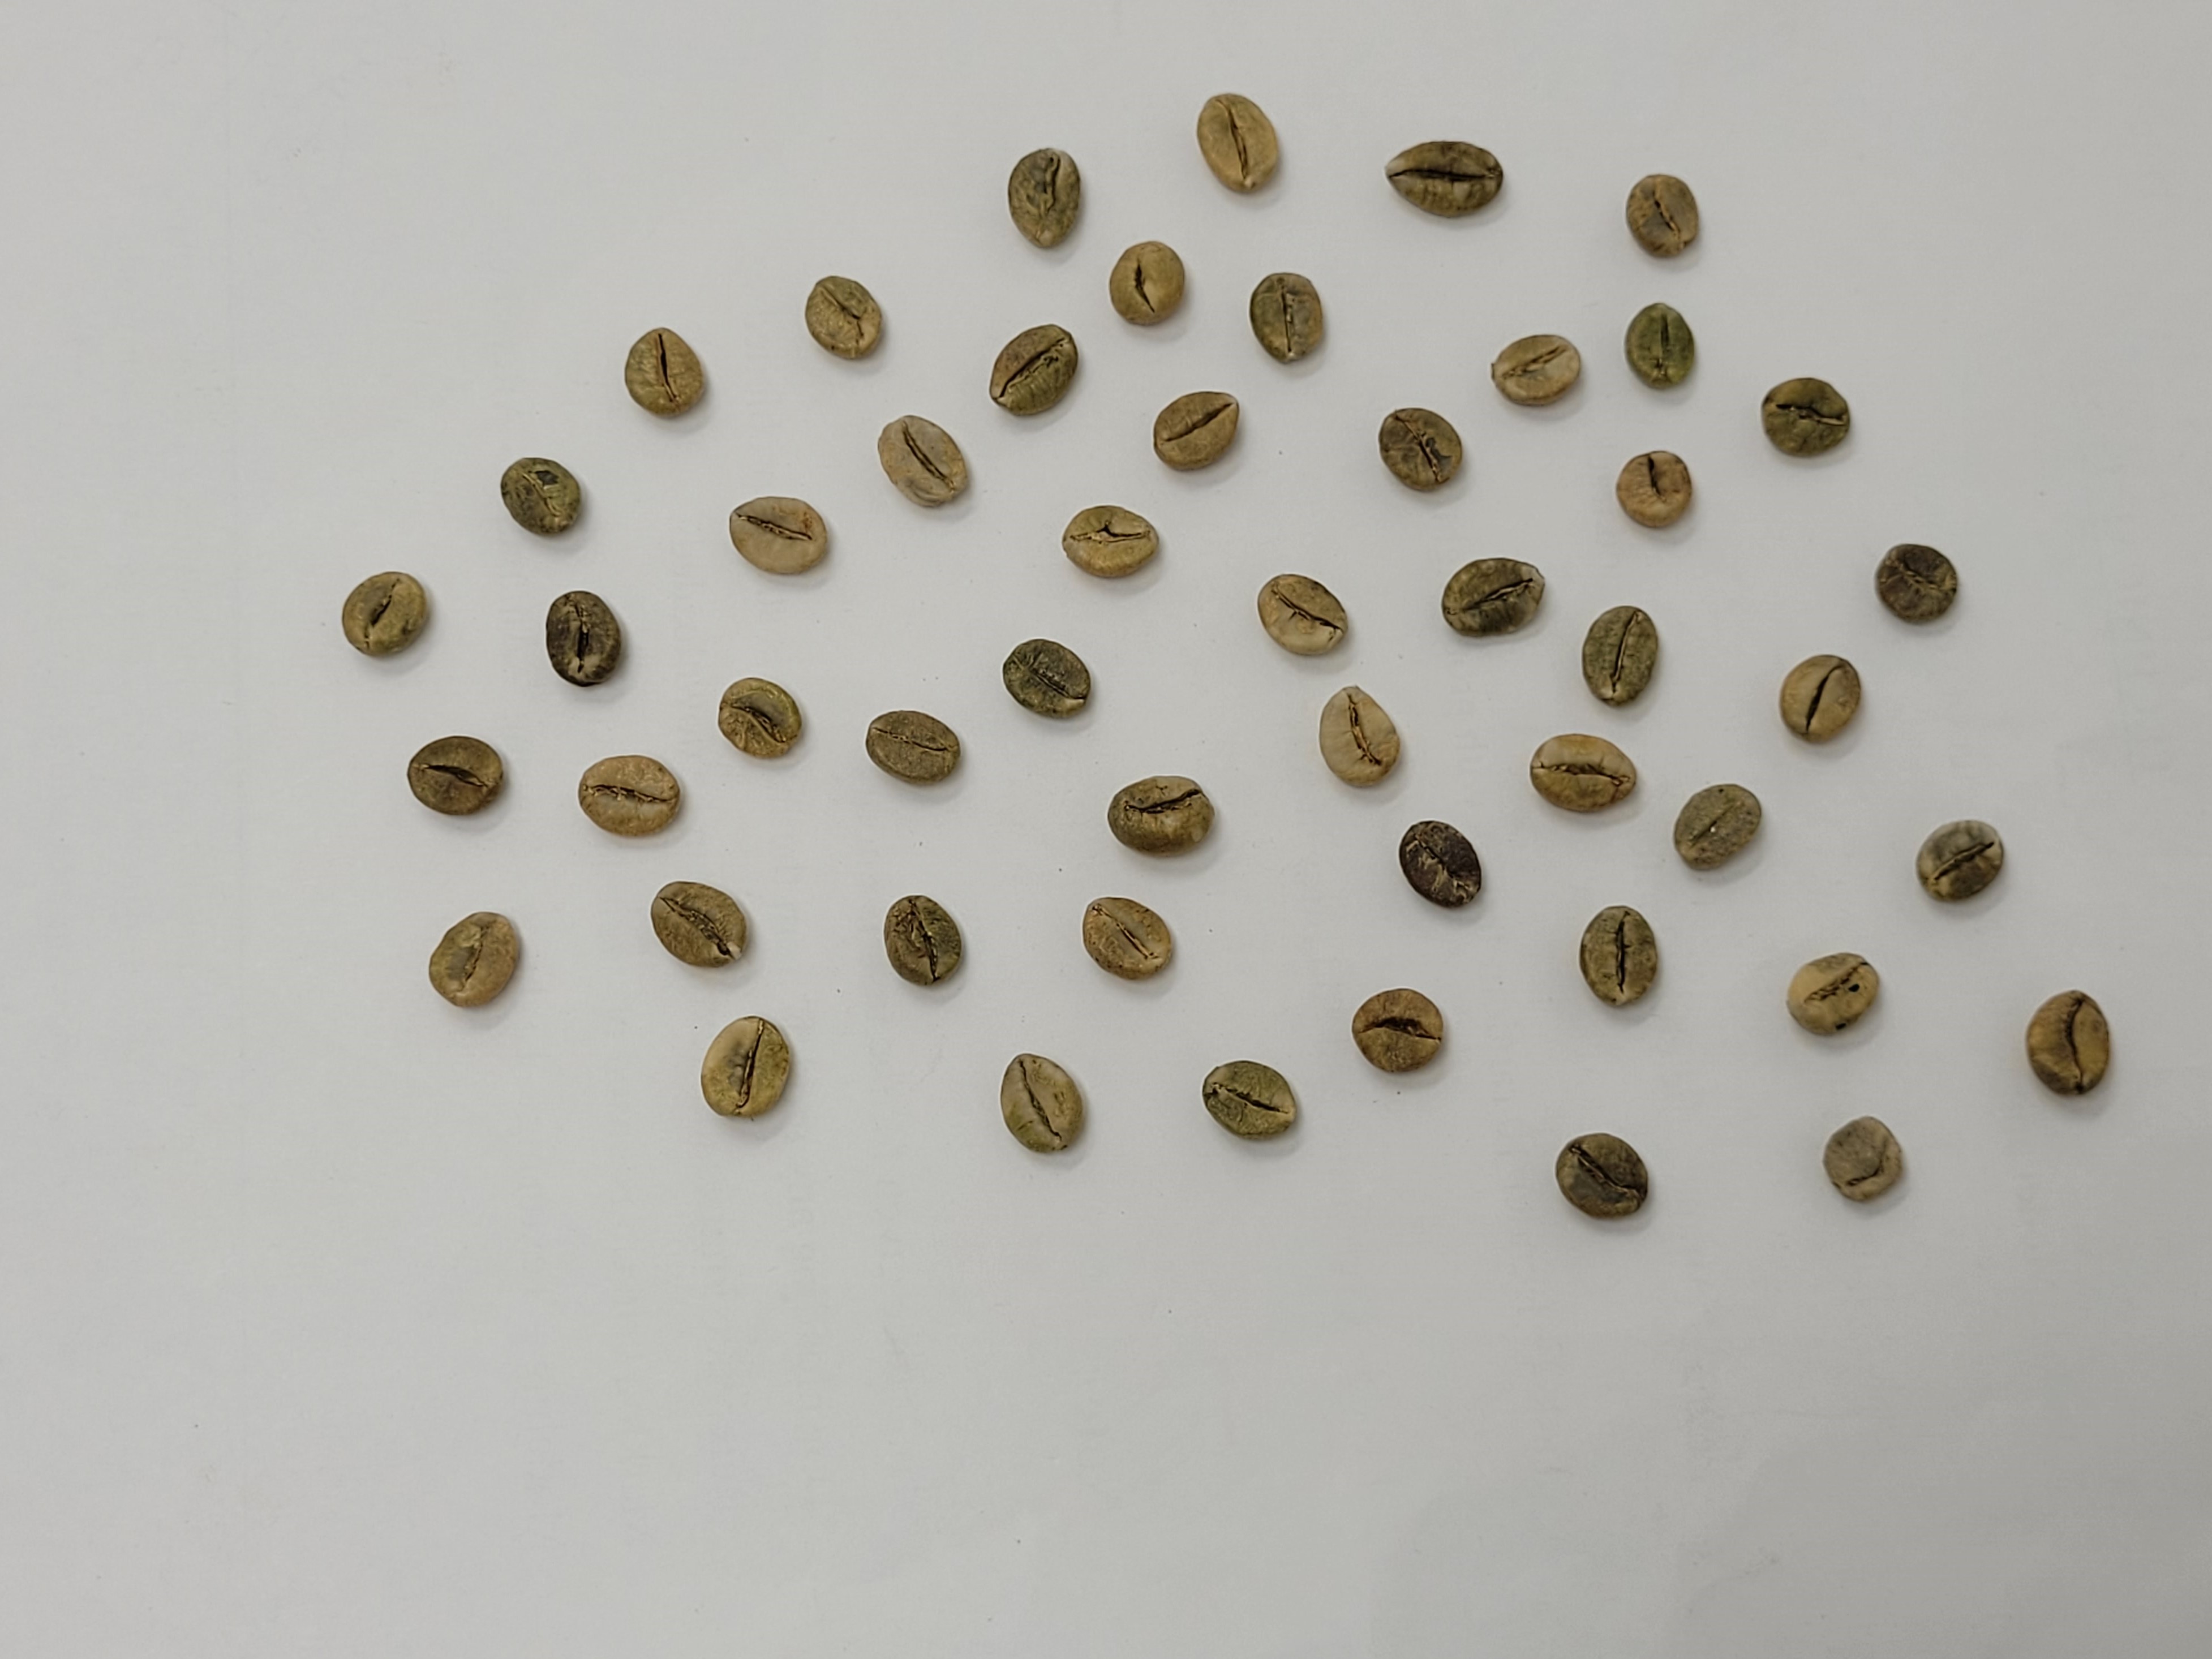
Coffee bean quality grade: AA